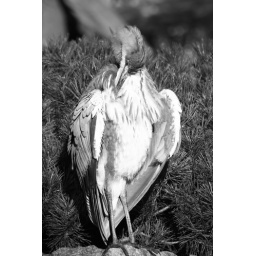
Shot in black &amp;amp; white - and slightly overexposed (too high ISO) - the shot of the heron preening himself.